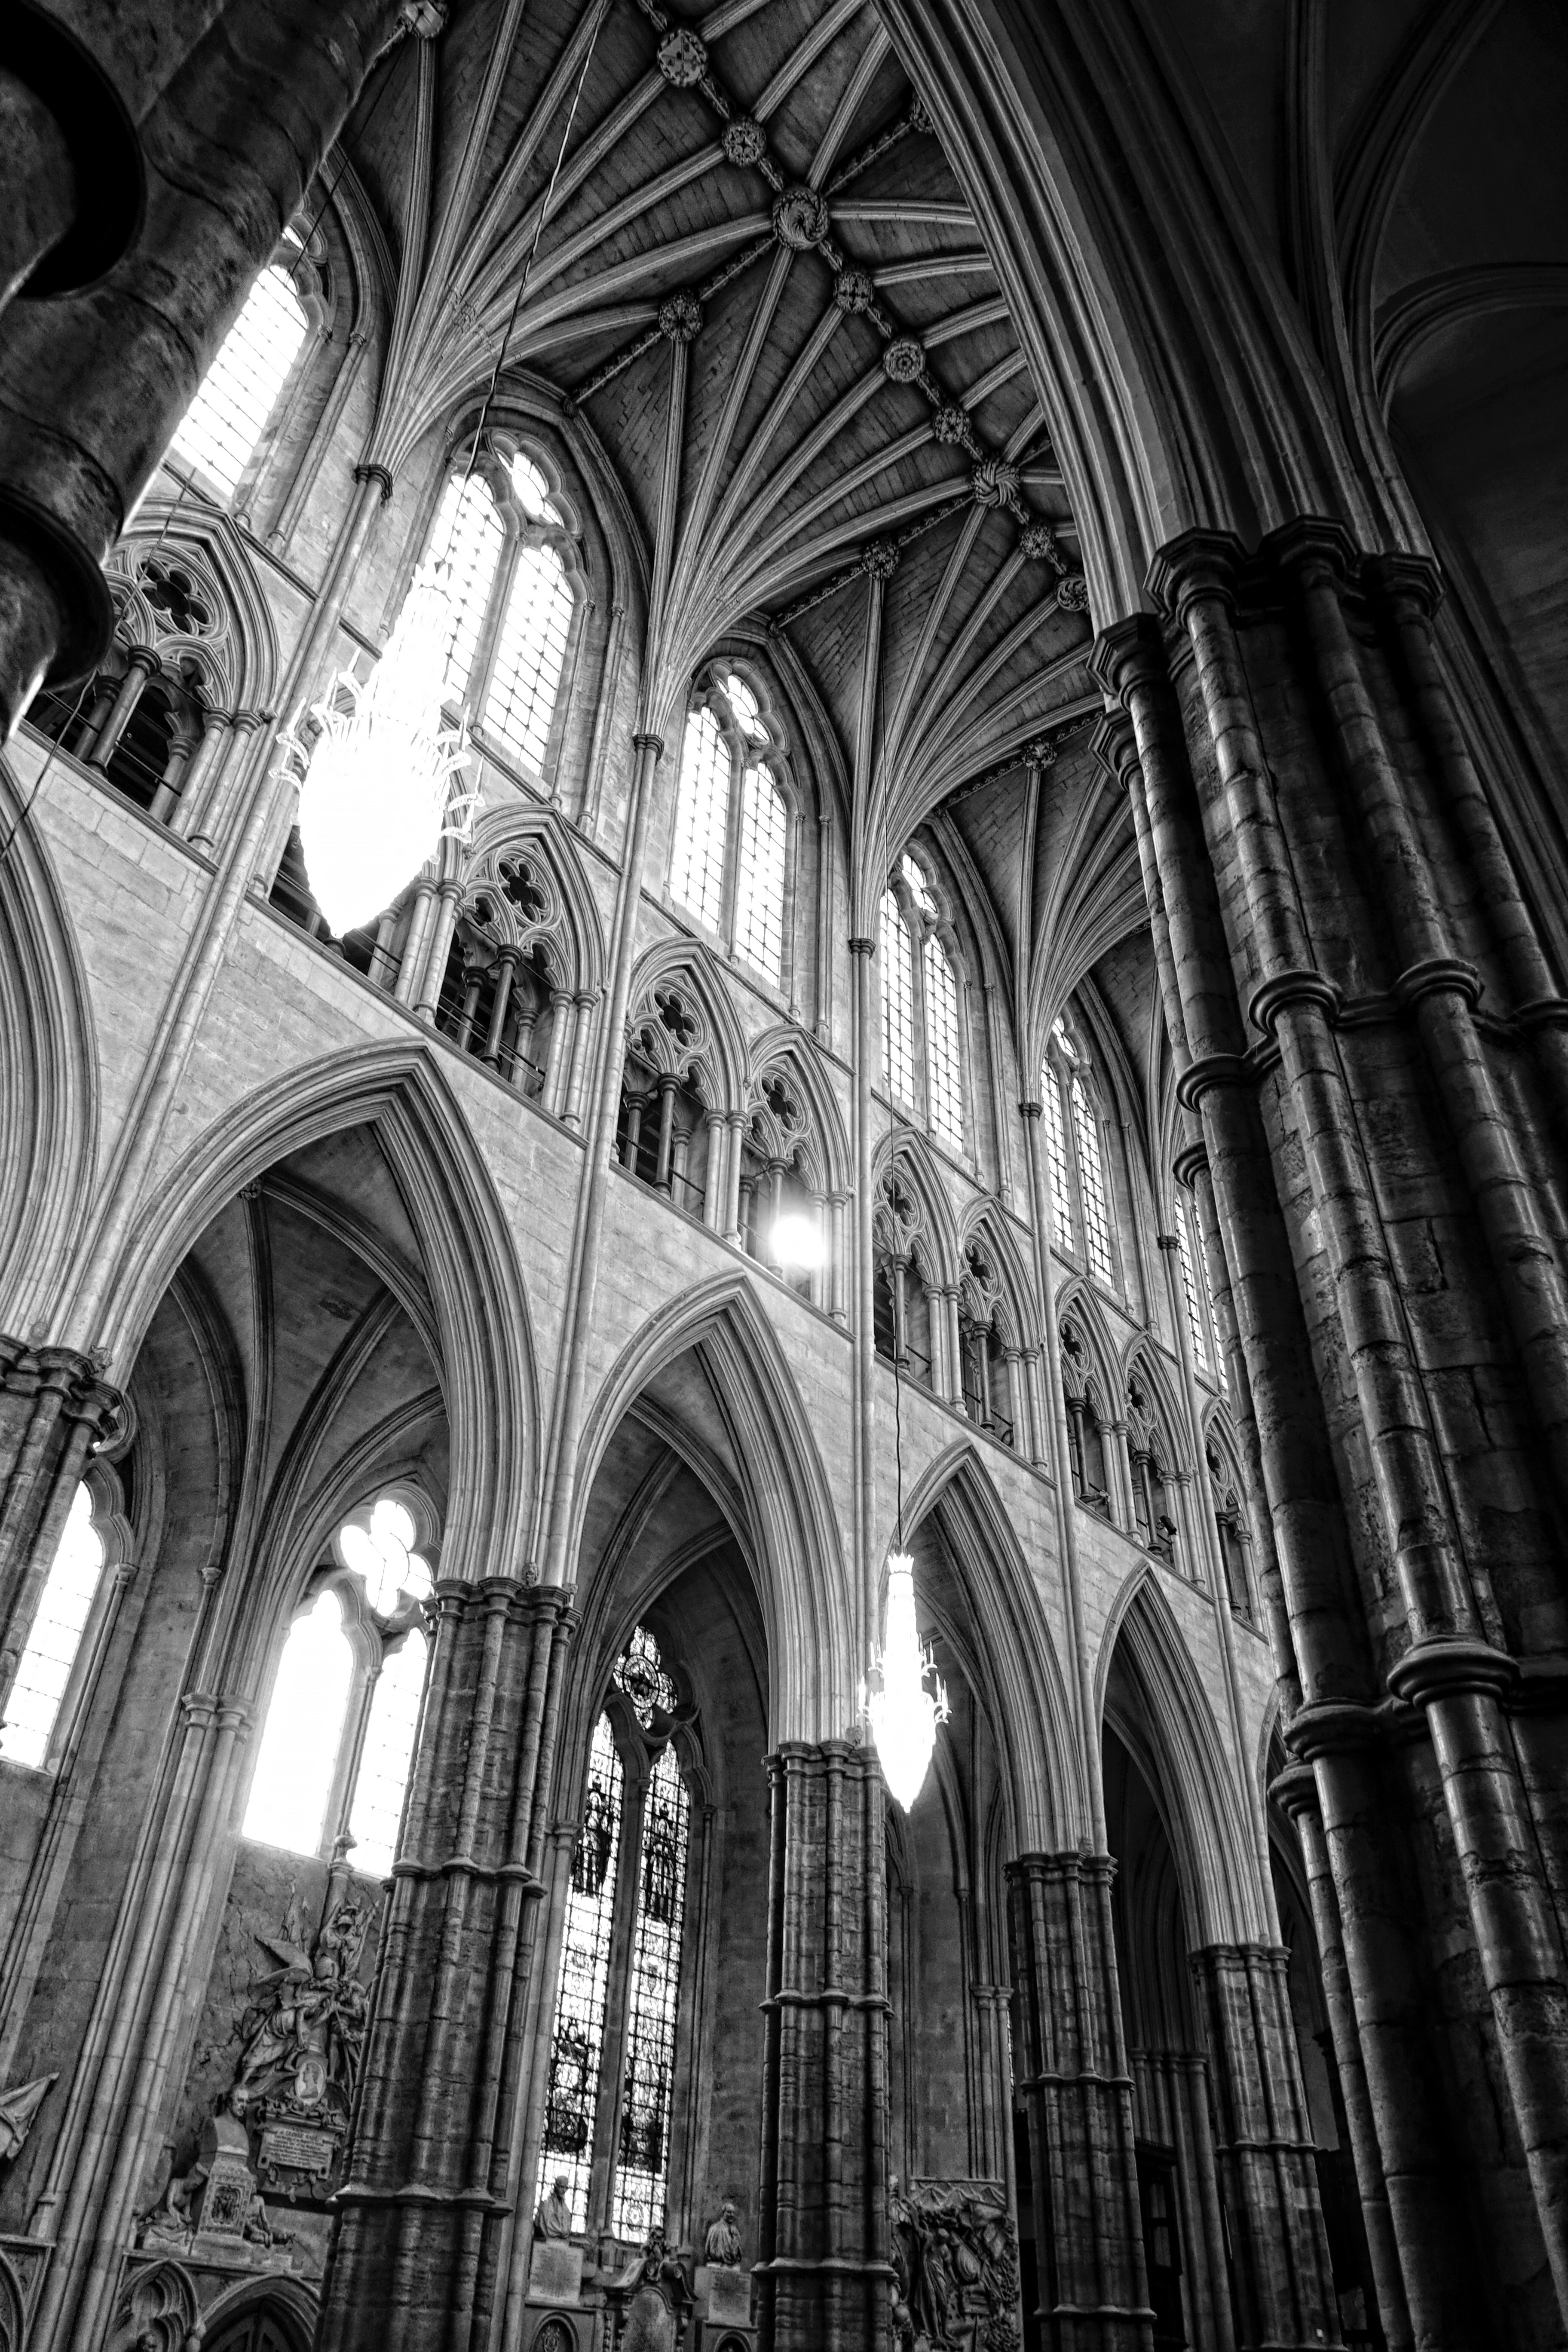
black and white, architecture, building, arch, church, cathedral, historic, monochrome, gothic, stained glass, place of worship, medieval, arches, monastery, symmetry, nave, abbey, gothic architecture, monochrome photography, westminster abbey